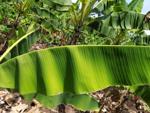
Label: xamthomonas